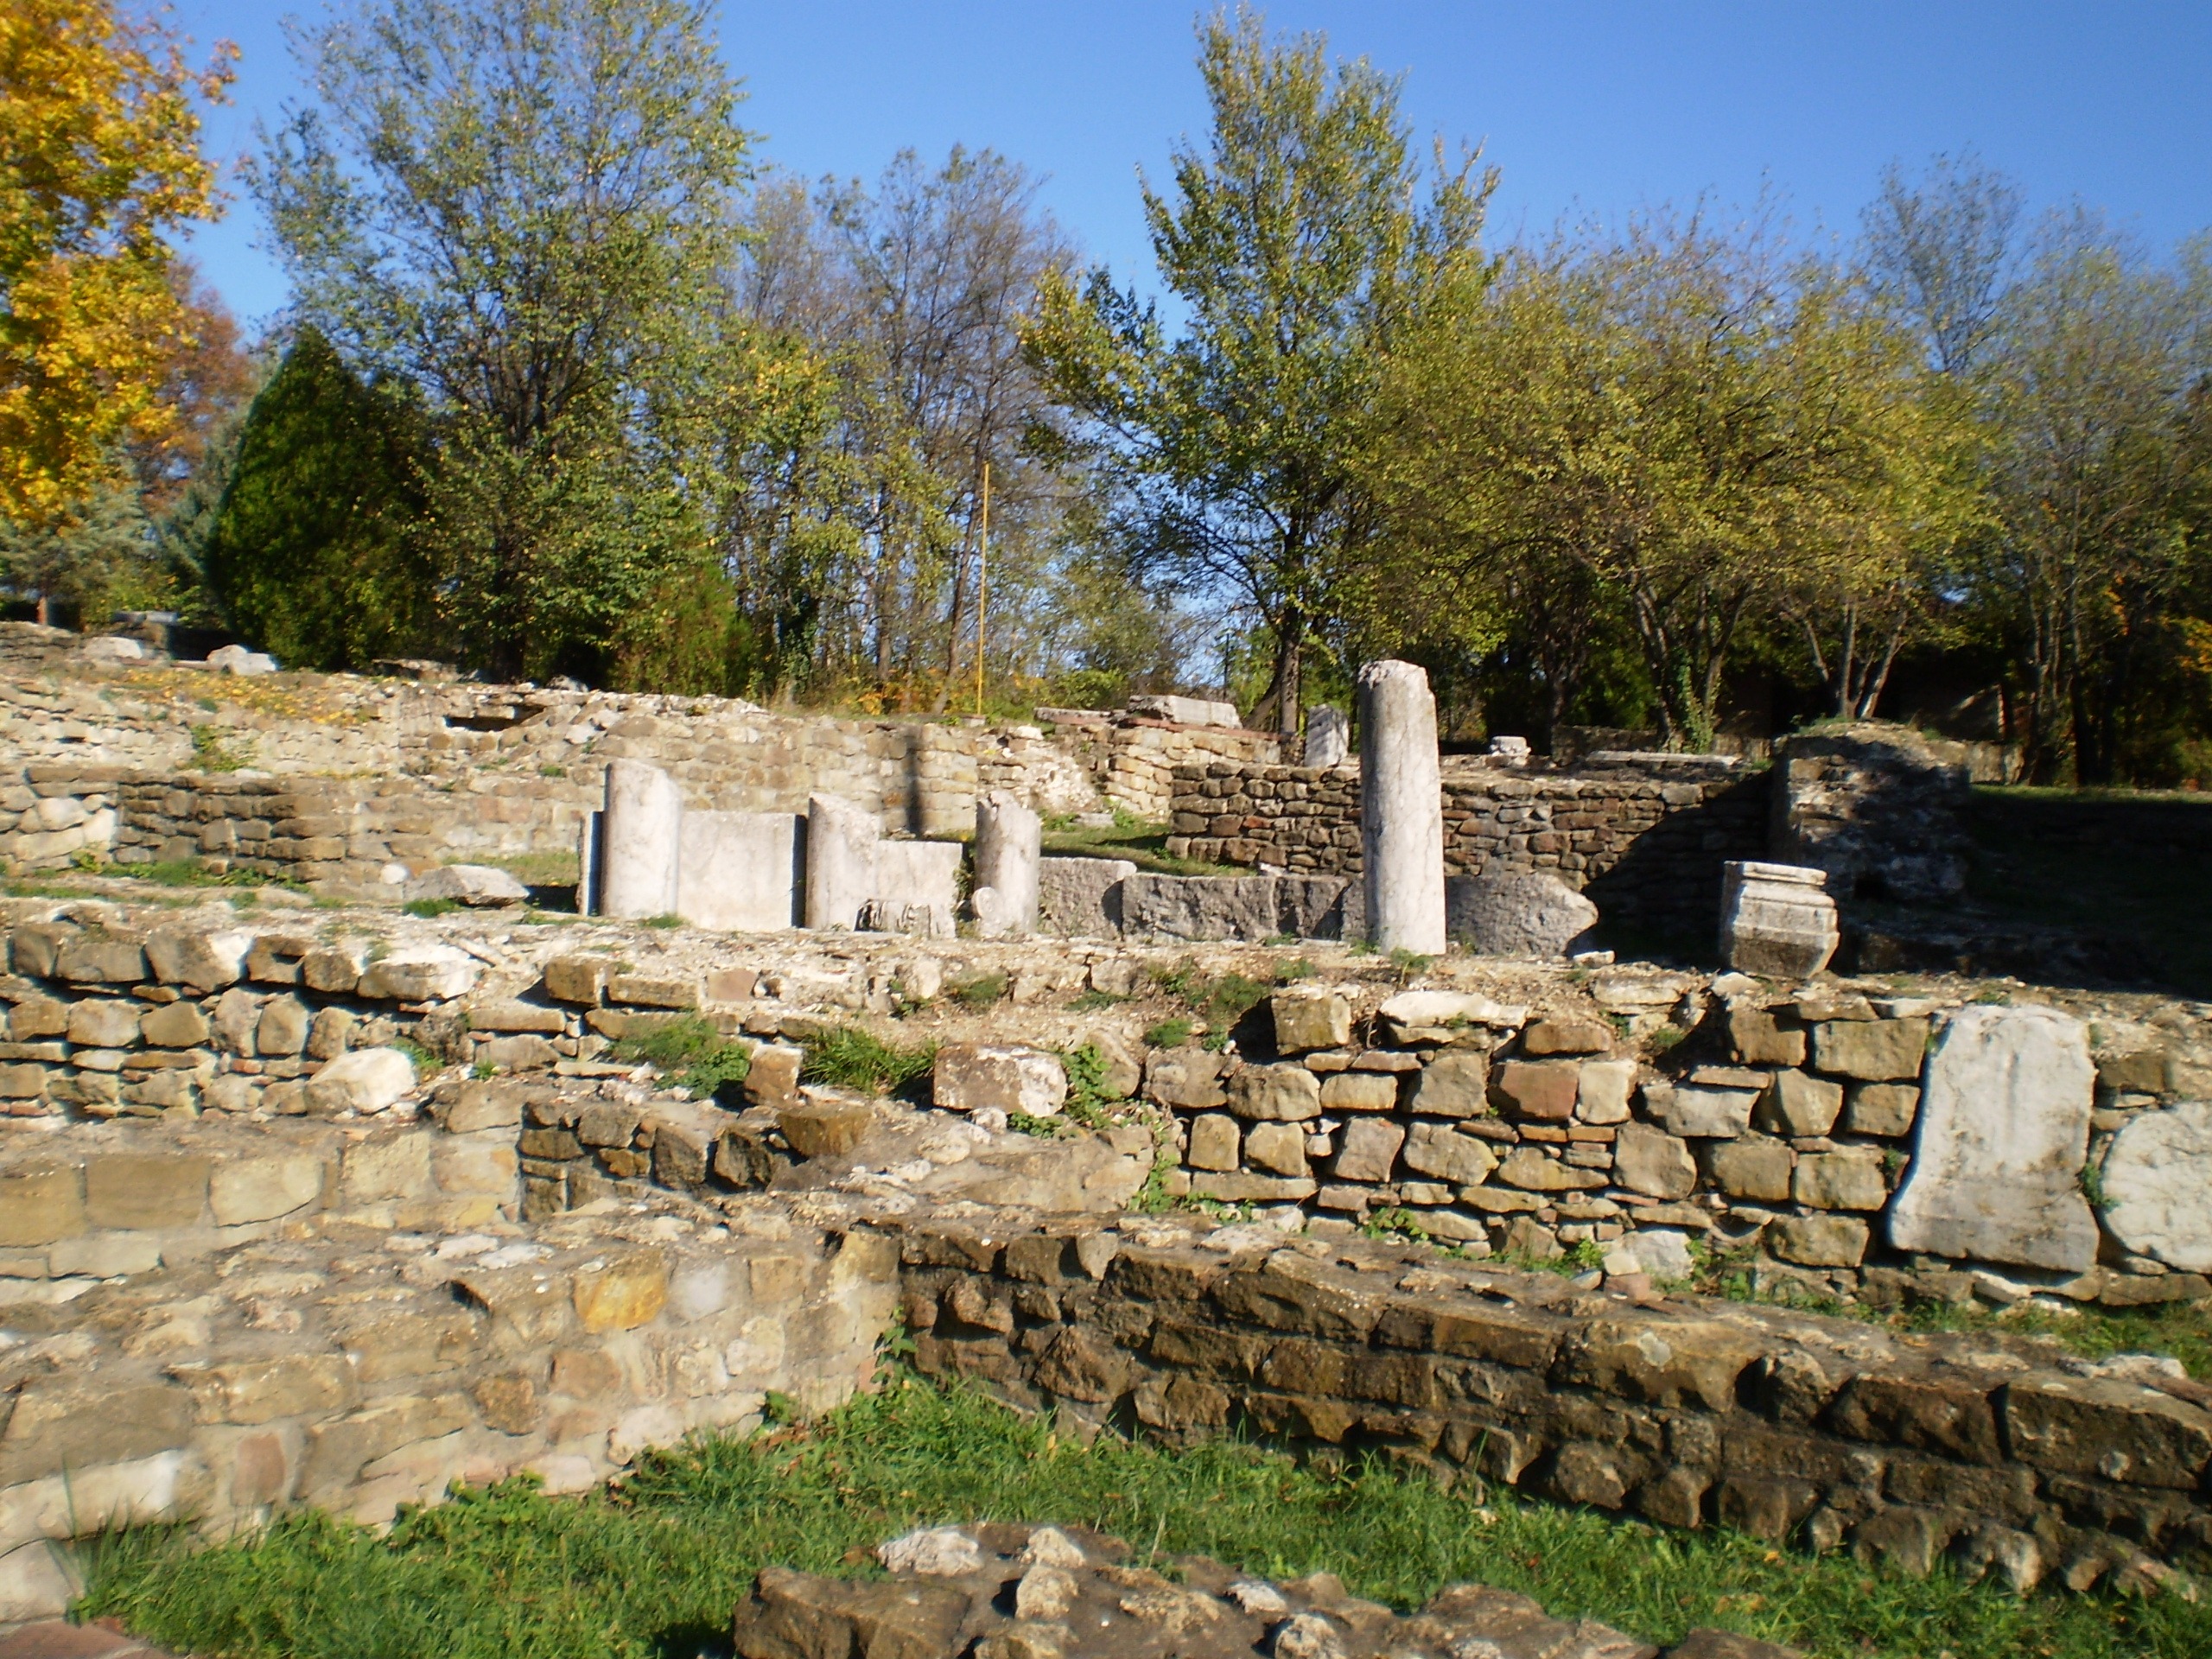
rock, view, old, wall, stone, travel, europe, castle, ancient, sightseeing, stone wall, attraction, garden, tourism, destroyed, capital, medieval, fortress, ruins, culture, history, famous, estate, traditional, destination, bulgaria, tarnovo, invaded, archaeological site, ancient history, tzarevetz